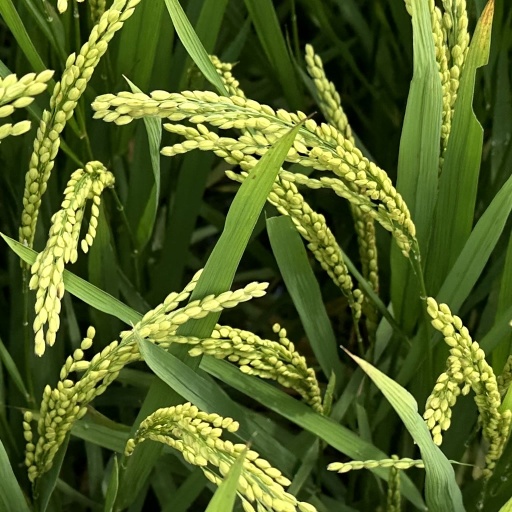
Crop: rice